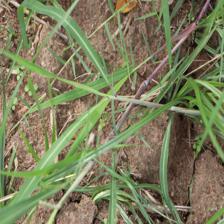
Label: Grass